Abu Nuwas (crater)

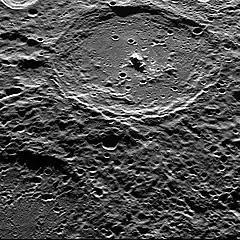
MESSENGER Wide Angle Camera image. North is to the right.

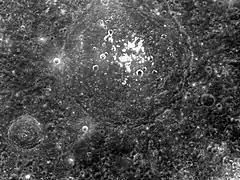
Abu Nuwas at high sun angle. Note bright features near center which are hollows

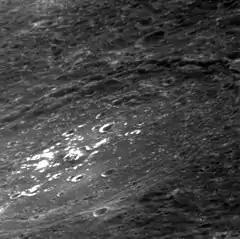
Highly oblique view of Abu Nuwas at high sun angle, also showing the hollows

Abu Nuwas is an impact crater on the planet Mercury, 116 kilometers in diameter. It is located at 17.4°N, 20.4°W. It is named after the Arab poet Abu Nuwas, and its name was approved by the International Astronomical Union in 1976. There is small central peak in the center of the floor of Abu Nuwas, and bright features known as hollows are present near the peak.